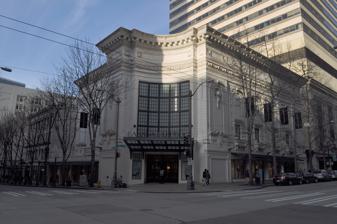
Building: Coliseum Theater (Seattle)
Country: United States of America
Year built: 1916
United States historic place Coliseum Theater U.S. National Register of Historic Places Seattle Landmark The Coliseum Theater on a winter day. Location 5th Ave. and Pike St. Seattle, Washington Coordinates 47°36′41″N 122°20′2″W / 47.61139°N 122.33389°W / 47.61139; -122.33389 Built 1916 Architect Priteca, B. Marcus Architectural style Late 19th And 20th Century Revivals, Second Renaissance Revival NRHP reference No. 75001854 Significant dates Added to NRHP July 7, 1975 Designated SEATL January 17, 1978 The Coliseum Theater , a former cinema in Seattle , Washington , opened January 8, 1916. It was listed on the National Register of Historic Places in 1975, and is also an official Seattle city landmark . Designed by B. Marcus Priteca , it was Seattle's first theater built specifically for showing movies, and was one of the first cinemas anywhere to strive for architectural grandeur. When it opened, it was advertised as "the world's largest and finest photoplay palace." In 1931, the Journal of the Royal Institute of Architects called it "the first of the world's movie palaces." The exterior features elaborate terra cotta work, and the original interior was comparably ornate. When it opened in the silent film era, it boasted a 7-piece orchestra plus an organist; the giant organ was made by Moller , and the musicians—all Russians—were reputed to be the highest-paid movie theater musicians in the country. Anita King attended the opening night to give a speech dedicating the theater. The Coliseum continued as a first-run theater into the late 1970s, and continued to show films until 1990. It closed on March 11, 1990, after showing the film Tremors ; the building was renovated into a 15,000-square-foot (1,400 m 2 ) Banana Republic clothing store that opened in 1994. The store closed in 2020 and is planned to be replaced by a temporary art space by XO Seattle in 2023. References Wikimedia Commons has media related to Coliseum Theater .